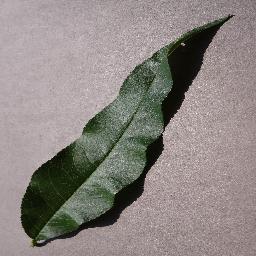
Label: Peach___healthy